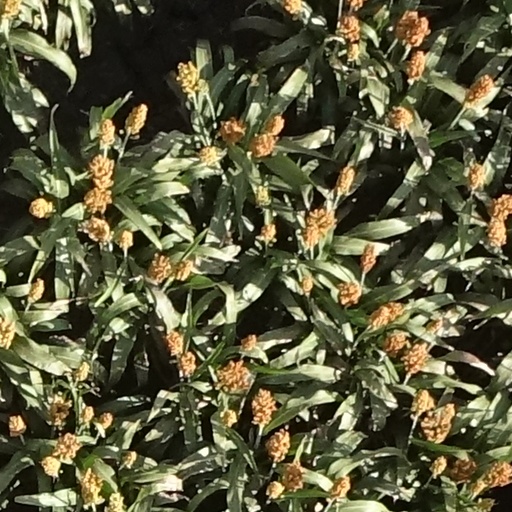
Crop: sorghum